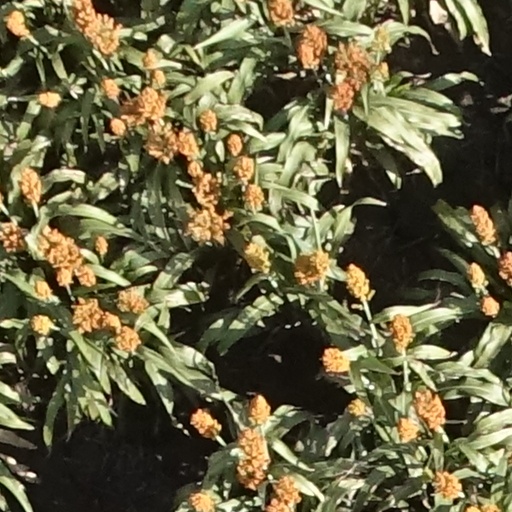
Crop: sorghum